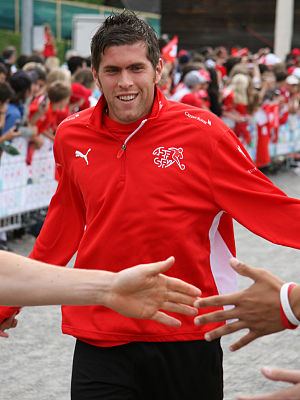
Benjamin Huggel
Benjamin Huggel er en tidligere schweizisk fodboldspiller, der spillede som defensiv midtbanespiller.